Divination in The Lord of the Rings

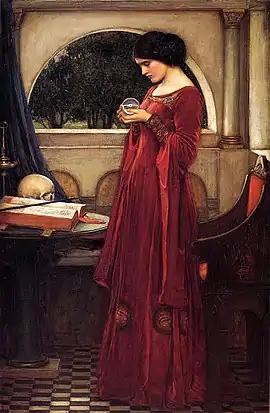
Tom Shippey suggests that the palantírs' deceptiveness means that one should trust in providence, not crystal balls. Painting by J.W. Waterhouse, 1902

A palantír enabled its user to see places far off, or events in the past. A person could look into a palantír to communicate with anyone looking into another palantír. They could then see "visions of the things in the mind" of the person looking into the other stone.